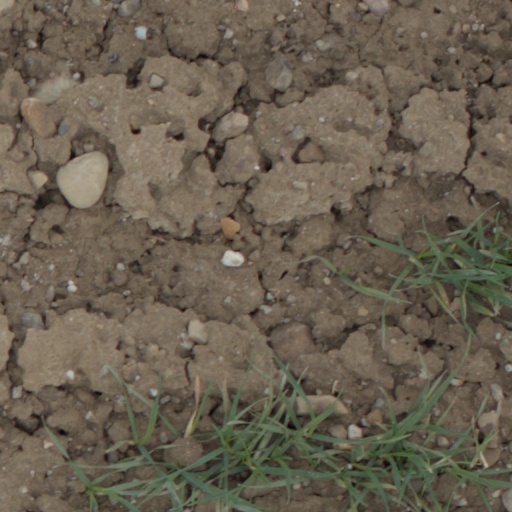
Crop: wheat